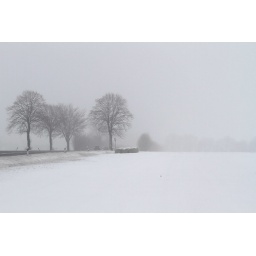
Day 365/365 federal highway 1 with trees in the winter vapor